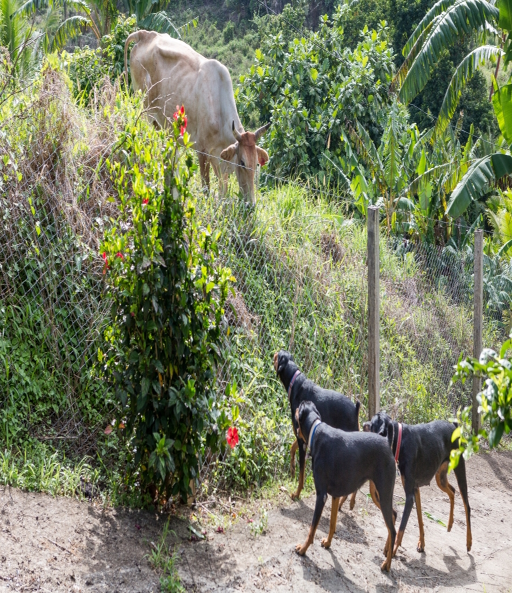
dogs keeping an eye on the neighbours